Clifford C. Parks

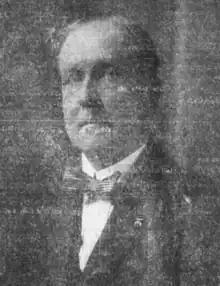

Clifford C. Parks (April 18, 1860 – June 21, 1937) was an American politician and businessman who served as the state auditor for Colorado from 1894 to 1896 and as mayor of Glenwood Springs multiple times.